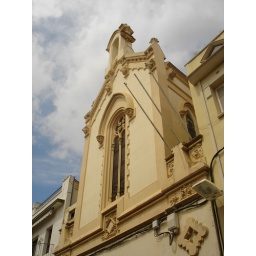
Unusual facade above ground floor level in the main shopping street, Carrer de Parallades.